Corazon Aquino

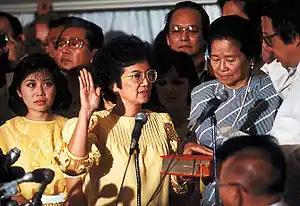
Aquino takes the oath of office before Chief Justice Claudio Teehankee Sr. in Club Filipino, San Juan on February 25, 1986

On February 22, 1986, disgruntled and reformist military officers led by Defense Minister Juan Ponce Enrile and General Fidel V. Ramos surprised the nation and the international community by the announcement of their defection from the Marcos government, citing a strong belief that Aquino was the real winner in the contested presidential election. Enrile, Ramos, and the rebel soldiers then set up operations in Camp Aguinaldo, the headquarters of the Armed Forces of the Philippines, and Camp Crame, the headquarters of the Philippine Constabulary, across Epifanio de los Santos Avenue (EDSA). Cardinal Sin appealed to the public in a broadcast over Church-run Radyo Veritas, and millions of Filipinos gathered to the part of Epifanio De Los Santos Avenue between the two camps to give their support and prayers to the rebels. At that time, Aquino was meditating in a Carmelite convent in Cebu. Upon learning of the defection, Aquino and Cardinal Sin appeared on Radyo Veritas to rally behind Enrile and Ramos. Aquino then flew back to Manila to prepare for the takeover of the government.